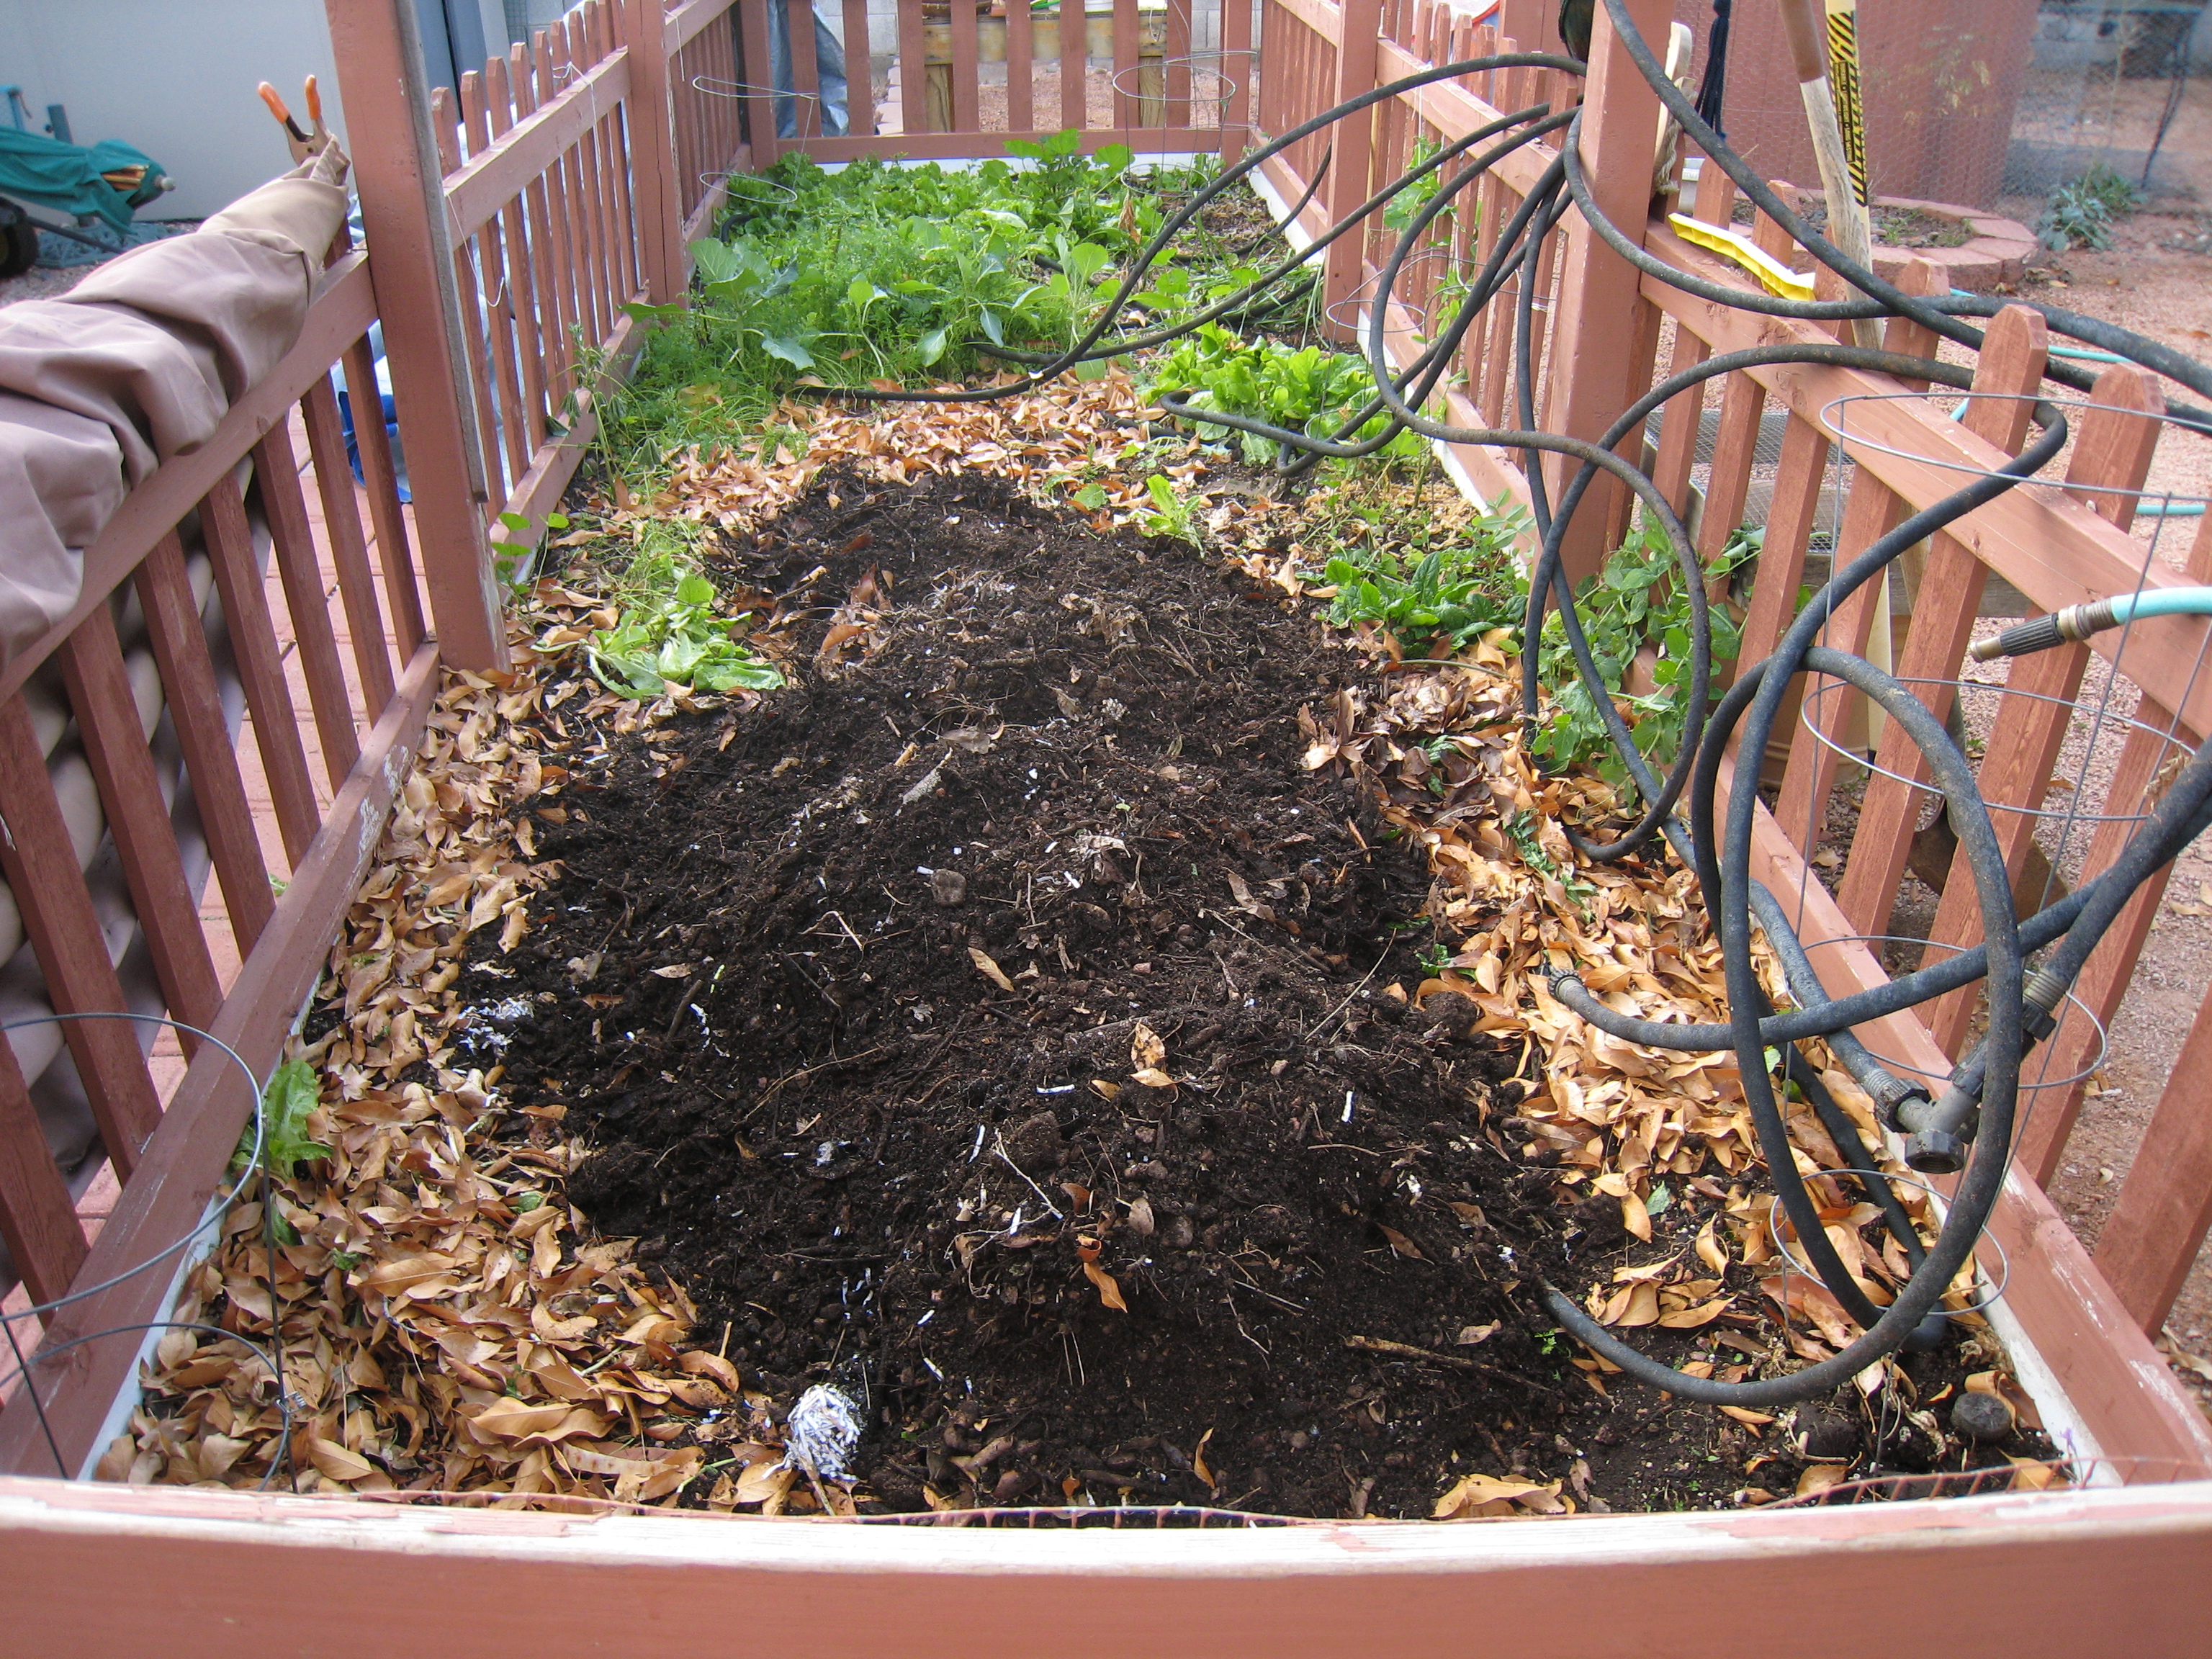
tree, plant, backyard, soil, garden, yard, compost, unconsumption, 366photos